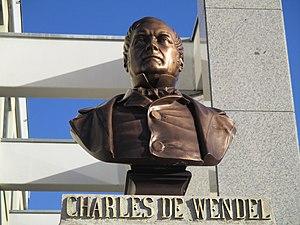
Buste de Charles de Wendel de 1873 par Anatole de Vasselot (1840-1904), devant la mairie de Stiring-Wendel.
Alexis Charles de Wendel d'Hayange est un entrepreneur et un homme politique français, né le 13 décembre 1809 à Metz et mort à Paris le 15 avril 1870.